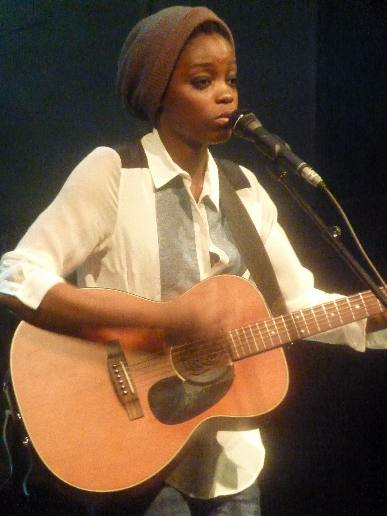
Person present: Yes